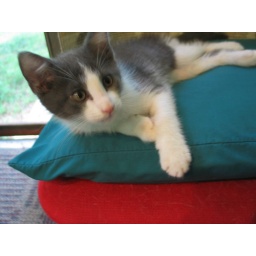
Jeffy in &amp;quot;his&amp;quot; chairActually the ownership of this office chair is flexible. Sometimes the cats let my husband sit in it.